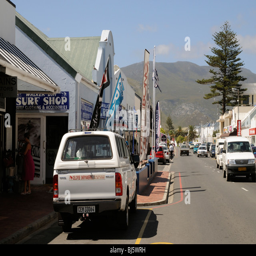
town centre a holiday resort in the region